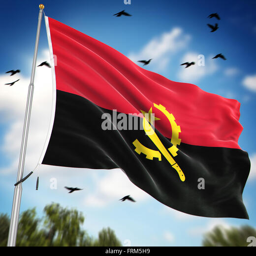
flag this is a computer generated and 3d rendered image